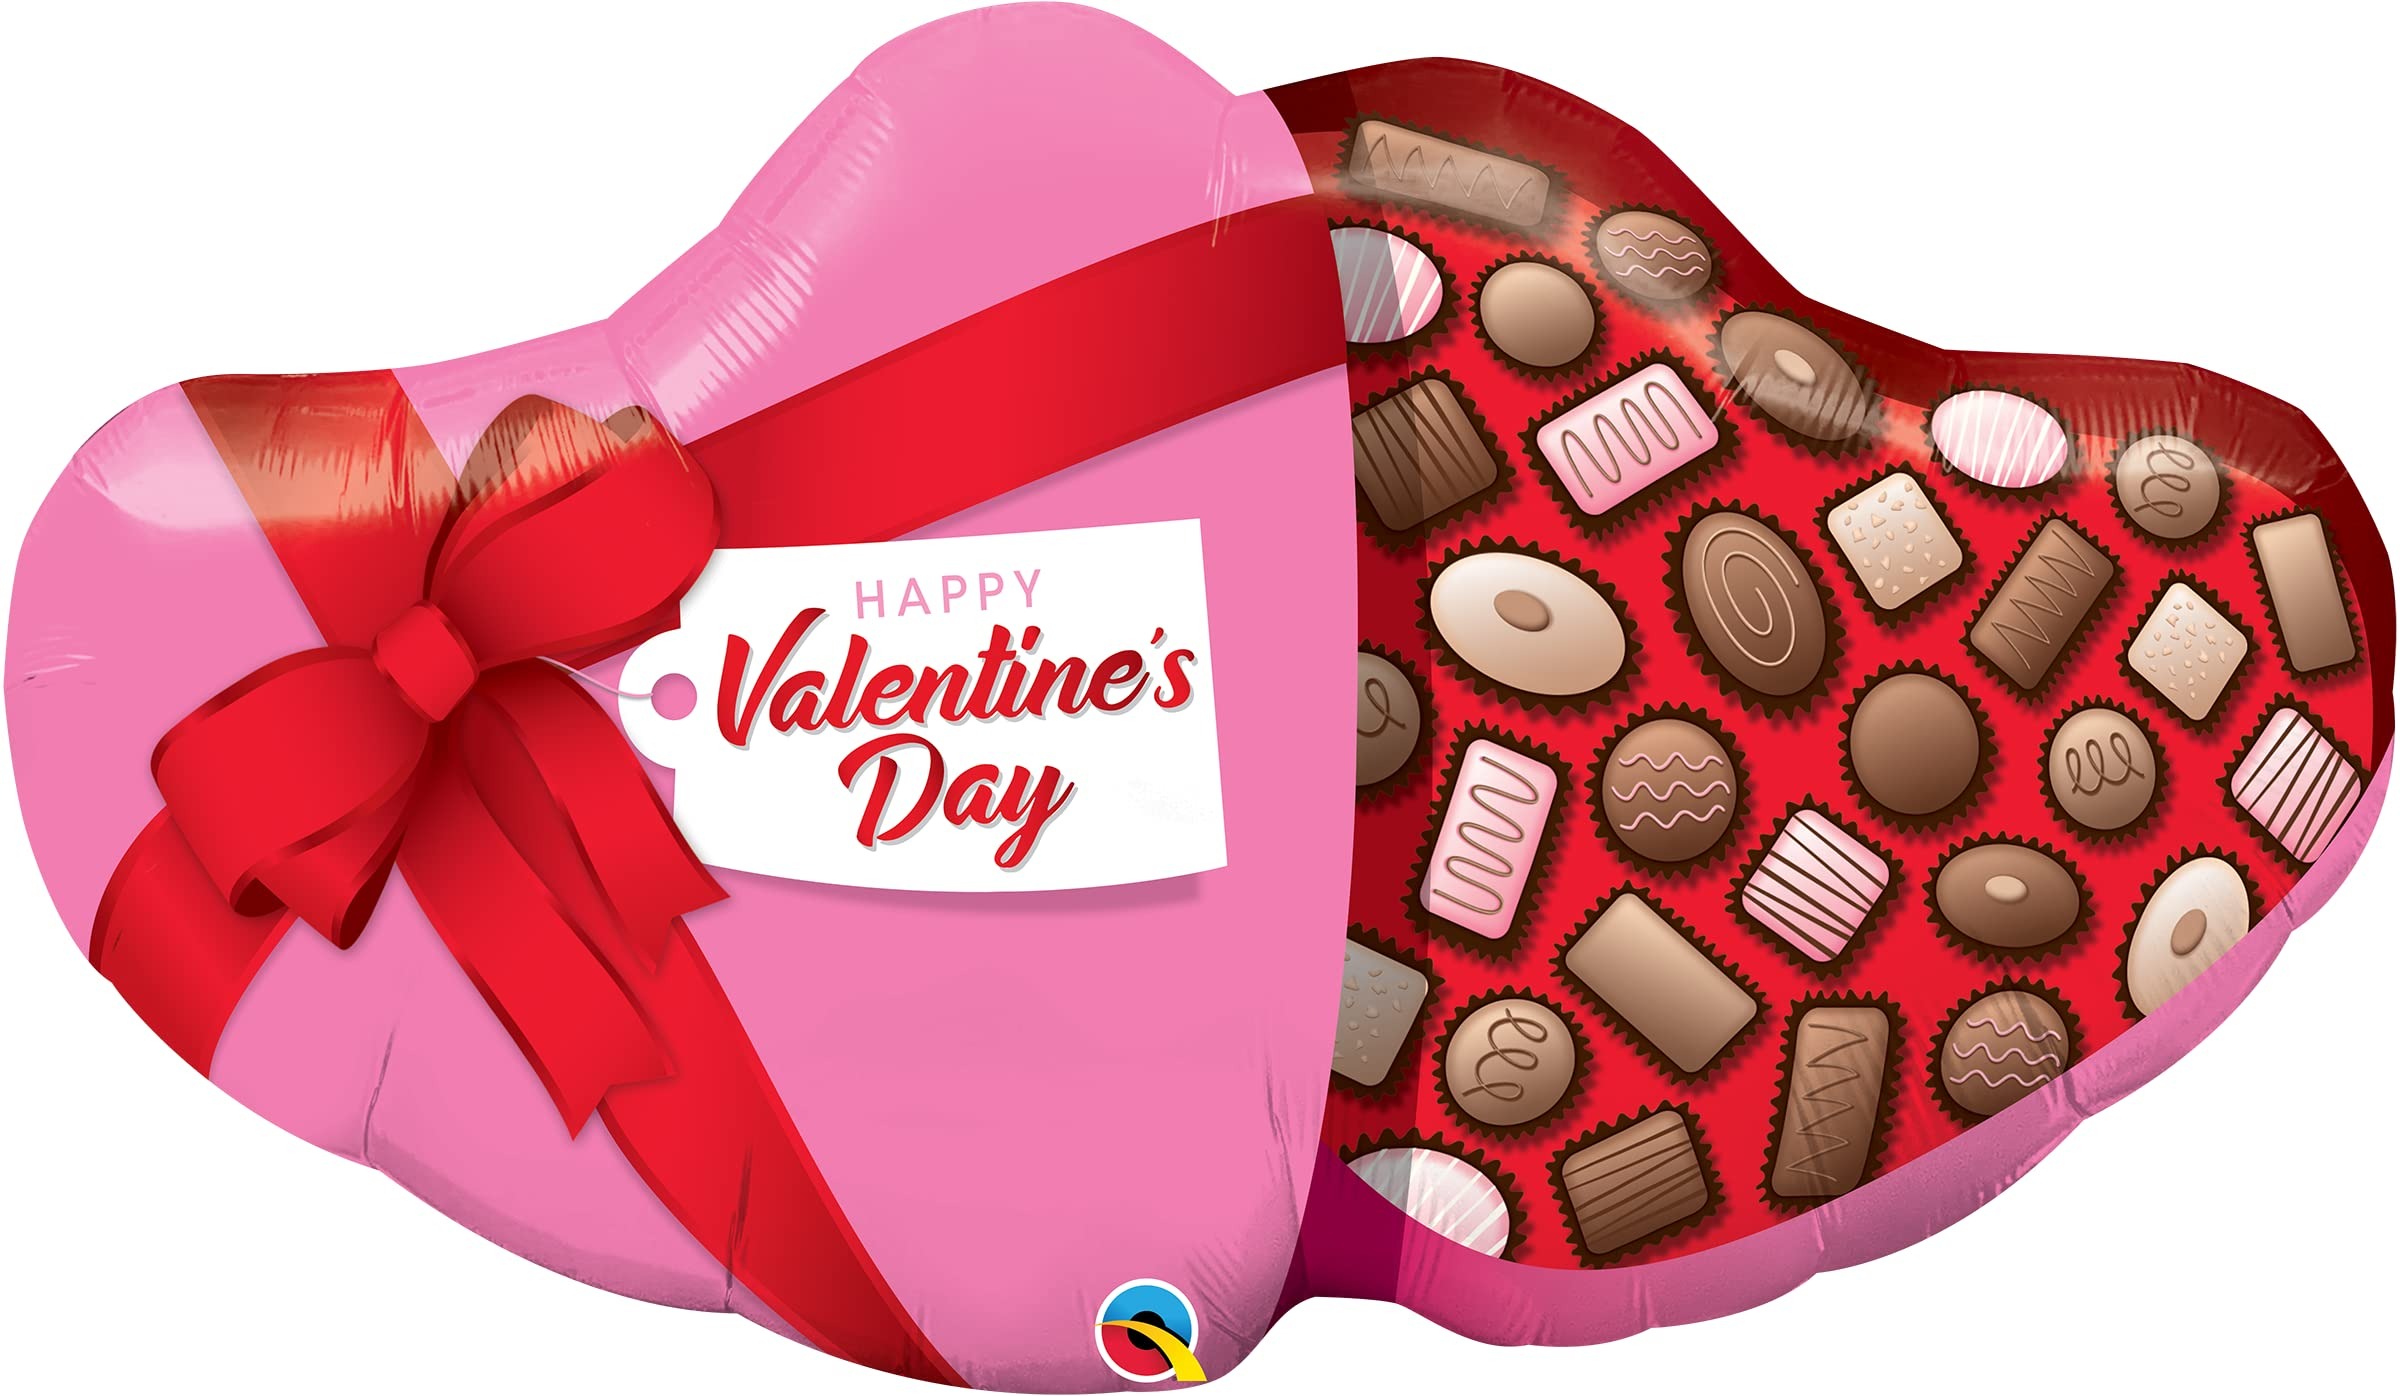
Item Name: Valentine Candy Box Shape
Bullet Point 1: Valentine Candy Box Shape
Bullet Point 2: Self Sealing Mylar Balloon, sold unpackaged.
Bullet Point 3: Use for balloon bouquets, columns and arches
Bullet Point 4: Great for: Valentine's Day, Wedding, Mother's Day, Father's Day, Easter, Birthday's, Halloween, Bridal Showers, Engagements, Thanksgiving, Christmas, Mardi Gras, New Years
Bullet Point 5: Great for: Valentine's Day, Wedding, Mother's Day, Father's Day, Easter, Birthday's, Halloween, Bridal Showers, Engagements, Thanksgiving, Christmas, Mardi Gras, New Years
Value: nan
Unit: None

Price: 11.19